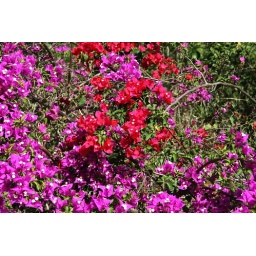
Common Name: BougainvilleaScientific Name: &lt;i&gt;Bougainvillea spectabilis&lt;/i&gt;Vibrant red and purple flowers abound near Opa'eka Falls near the Waileua River on Kauai.